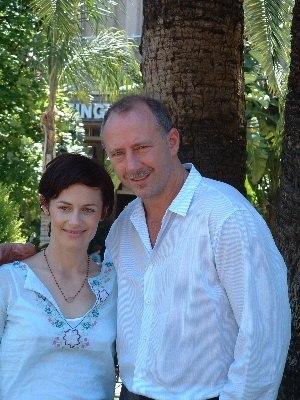
Sarah Clarke, née le 16 février 1972 à St. Louis, Missouri, est une actrice américaine.
Alexander « Xander » Berkeley est un acteur américain, né le 16 décembre 1955 à Brooklyn.